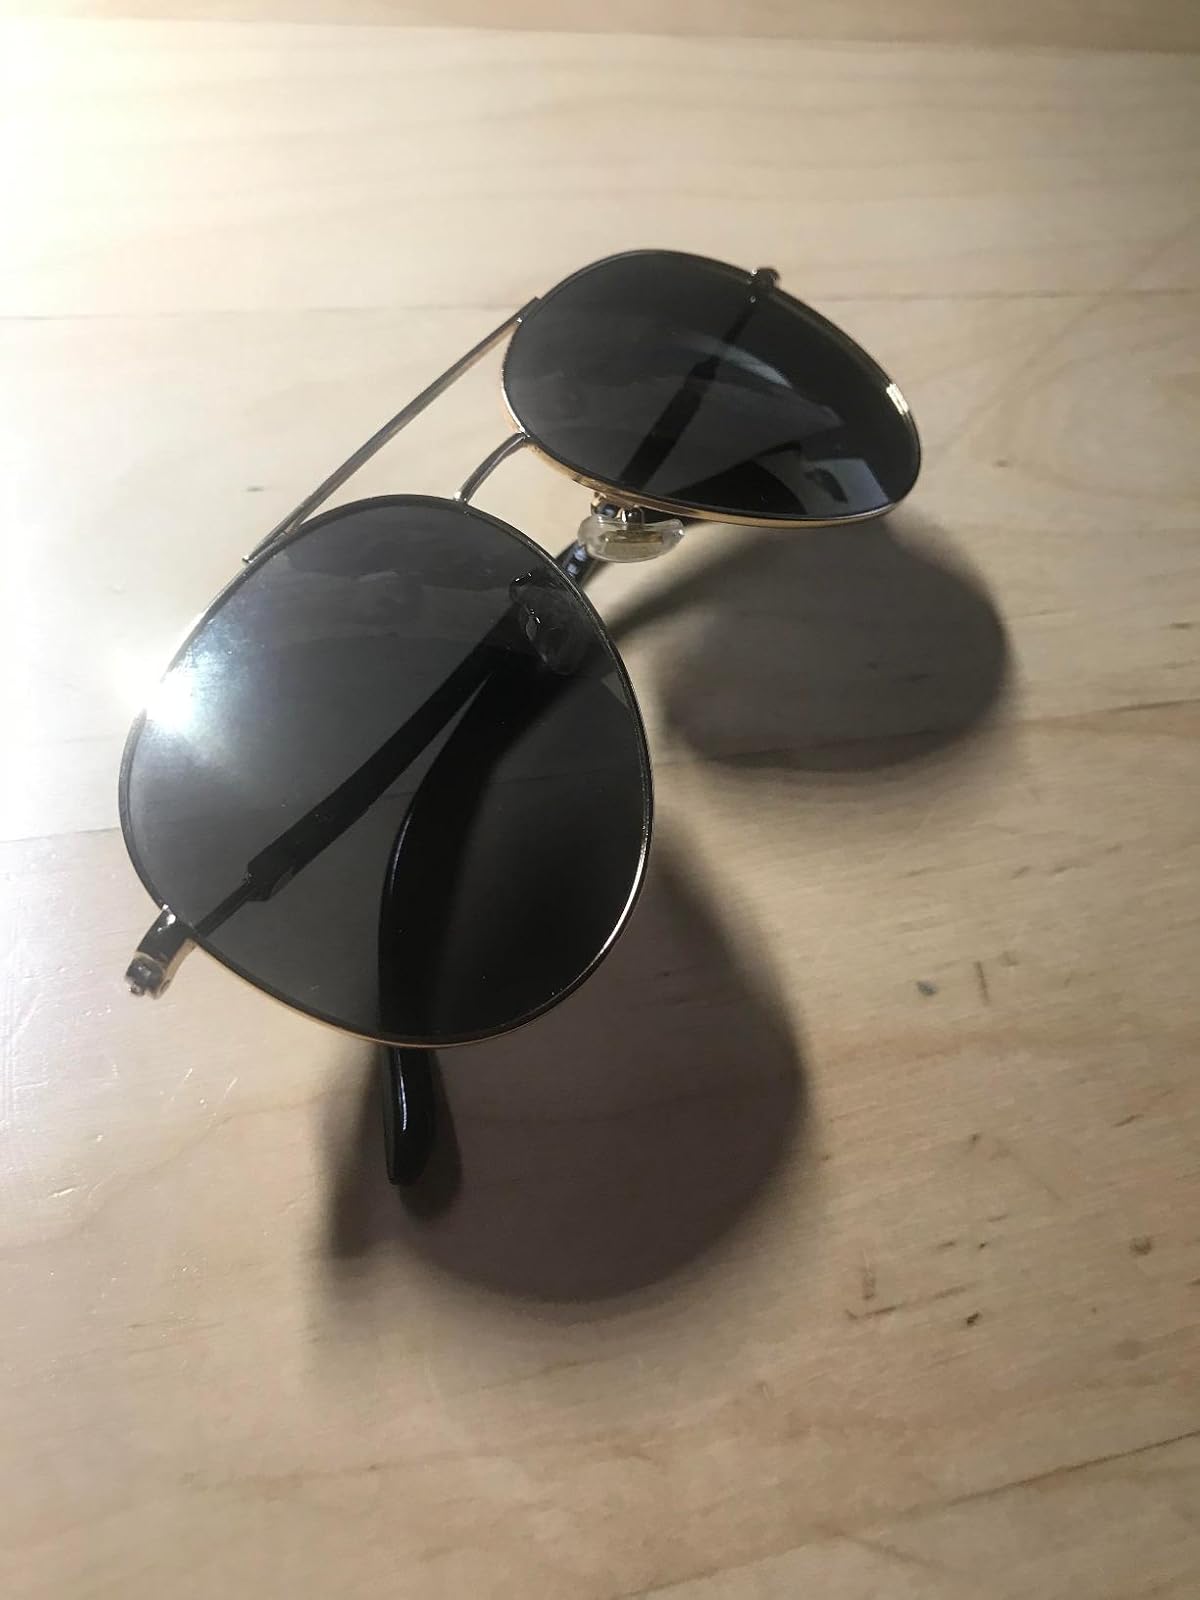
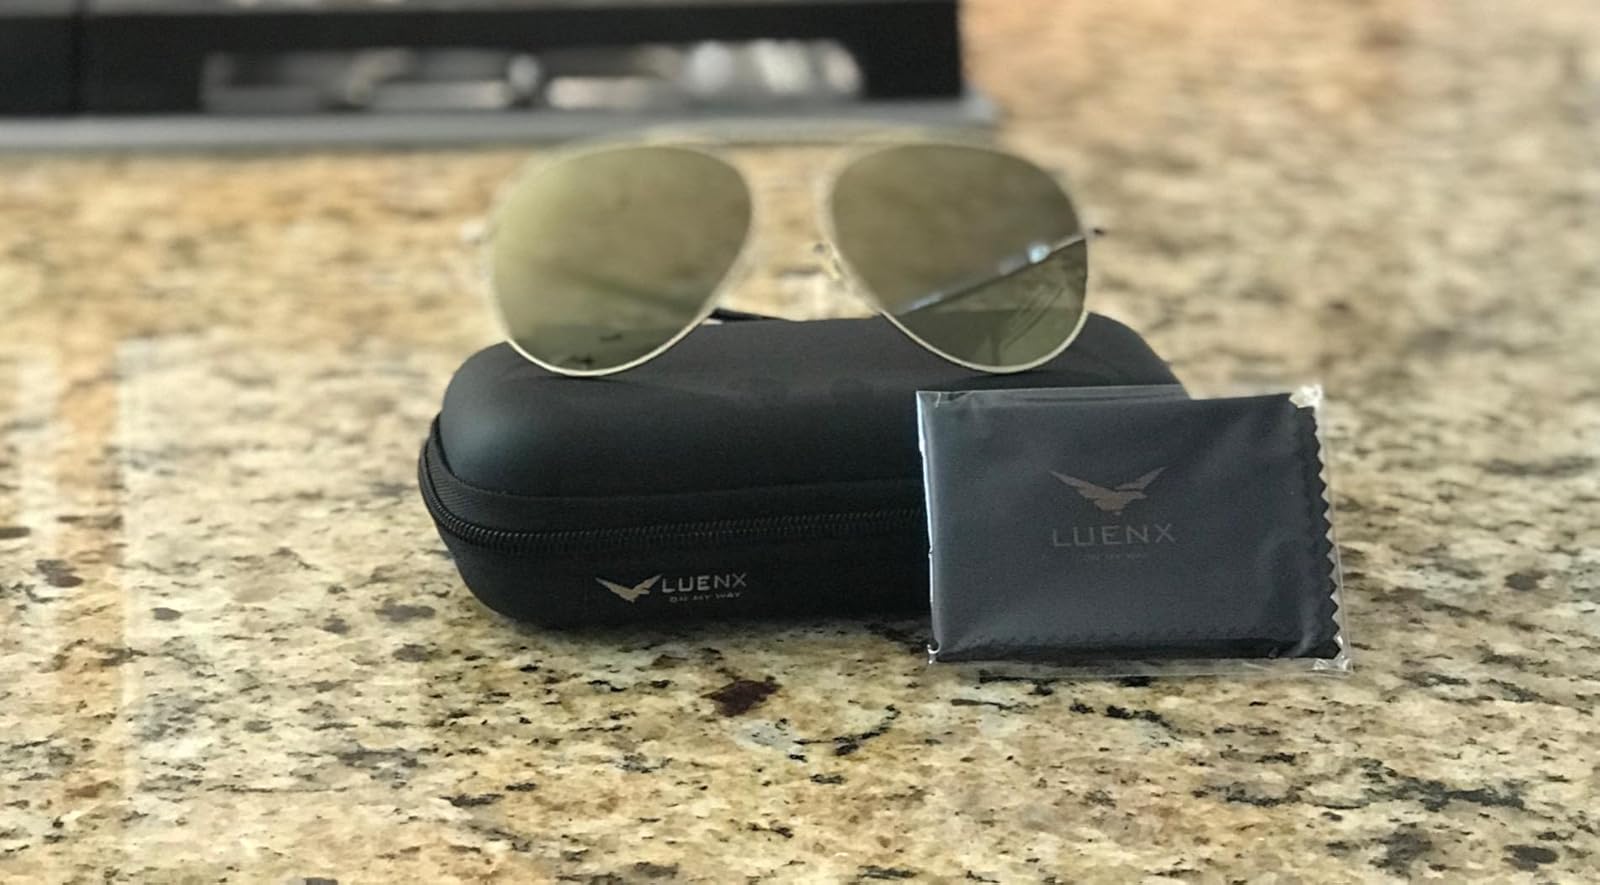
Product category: accessories_sunglasses
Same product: yes